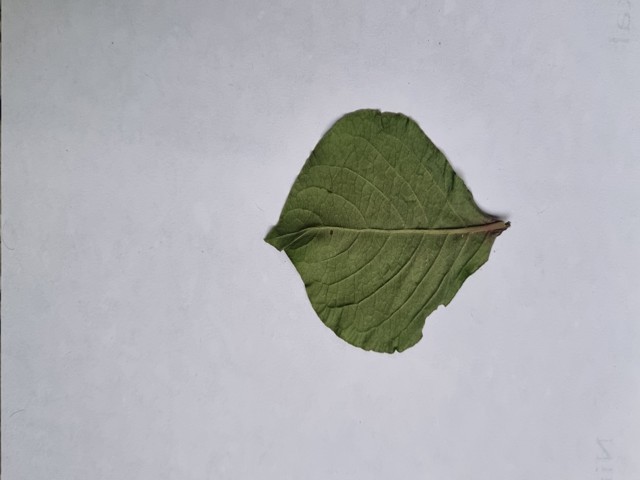
Plant: apang